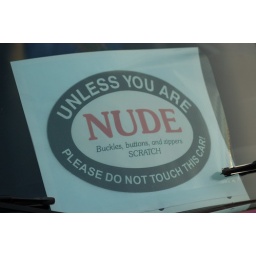
A cool sign on an antique car that I saw at the mohegan sun car show in ledyard connecticut.